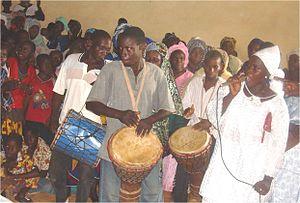
Tiémé est une sous-préfecture de la région du Denguélé, au nord-ouest de la Côte d'Ivoire, en Afrique de l'ouest. Elle se situe entre les villes de Boundiali et d'Odienné.